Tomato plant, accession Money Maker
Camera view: bottom (45 deg); turntable rotation: 330 degrees
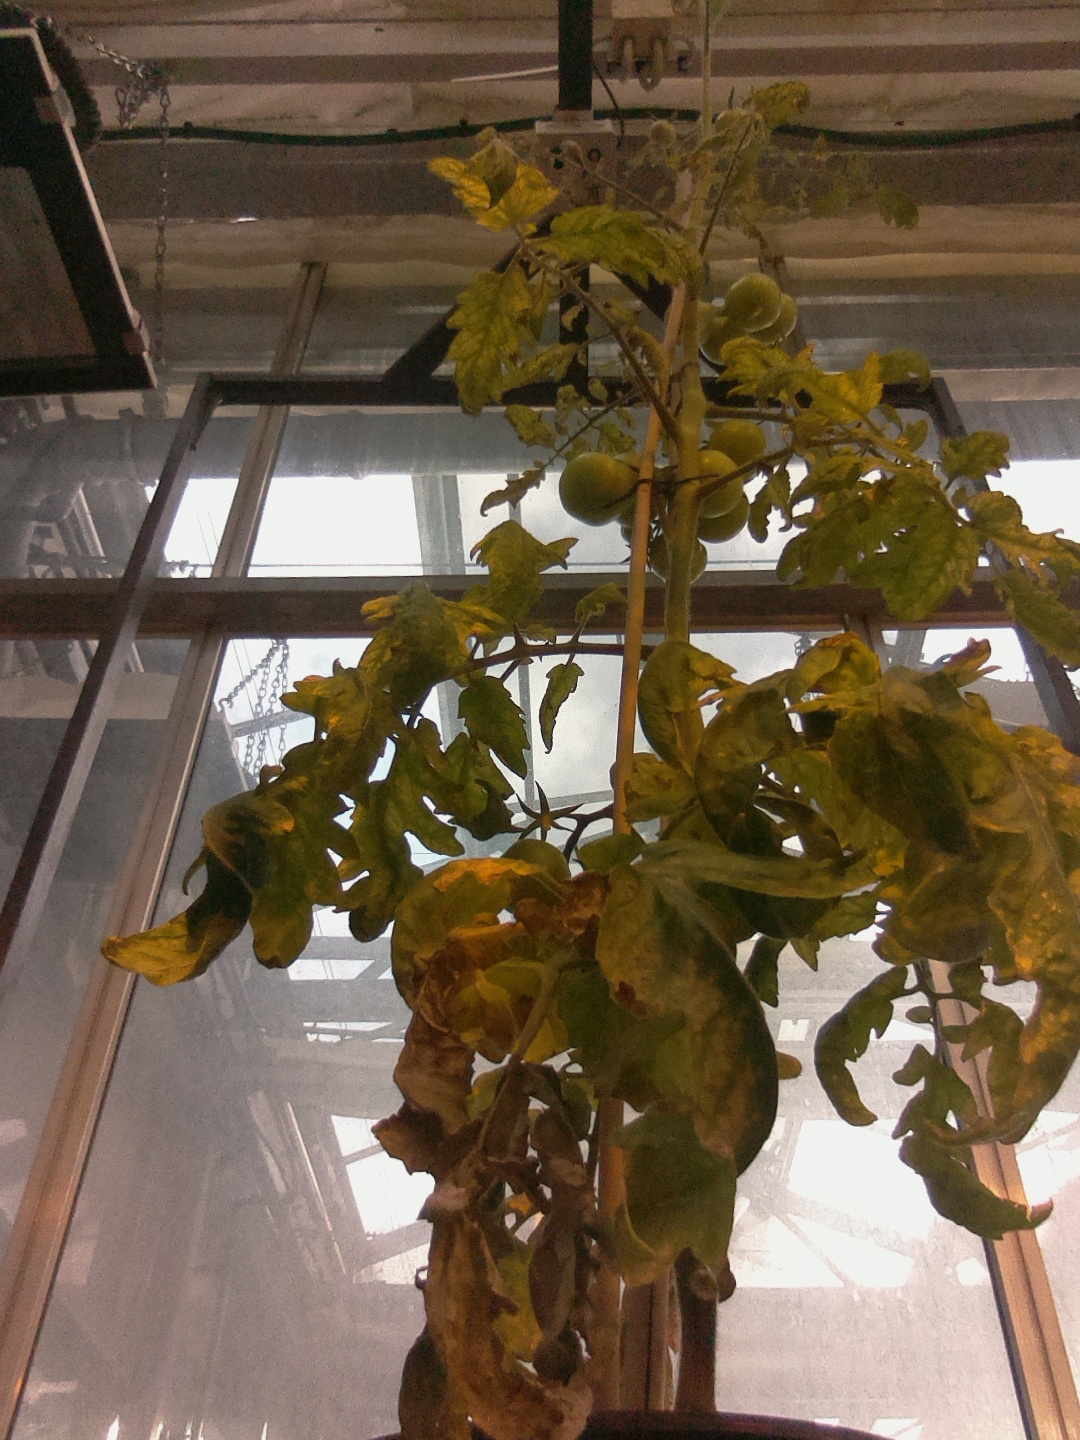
BBCH growth stage 76: 60%-70% of final fruit size